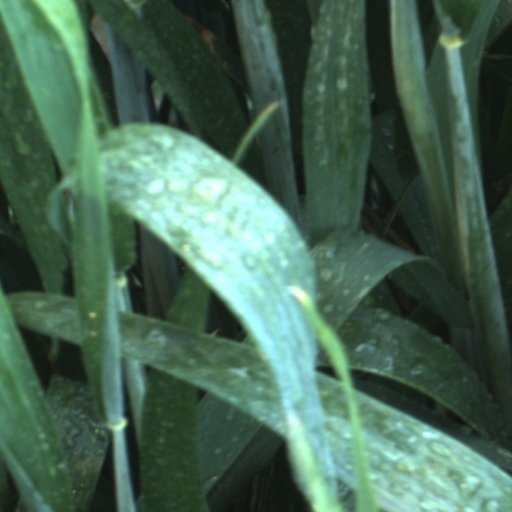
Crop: wheat